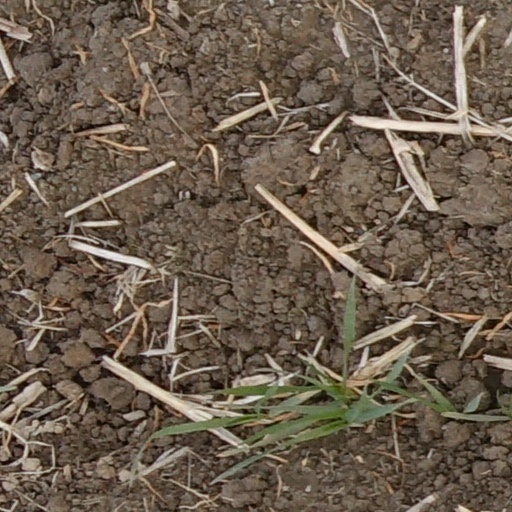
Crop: wheat